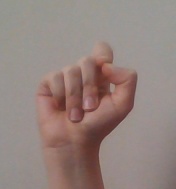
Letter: fa